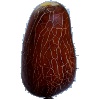
Label: Cucumber Ripe 1